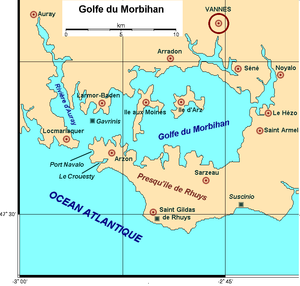
La pointe d'Arradon est une pointe de Bretagne dans le golfe du Morbihan. Elle est située sur le territoire de la commune d'Arradon.